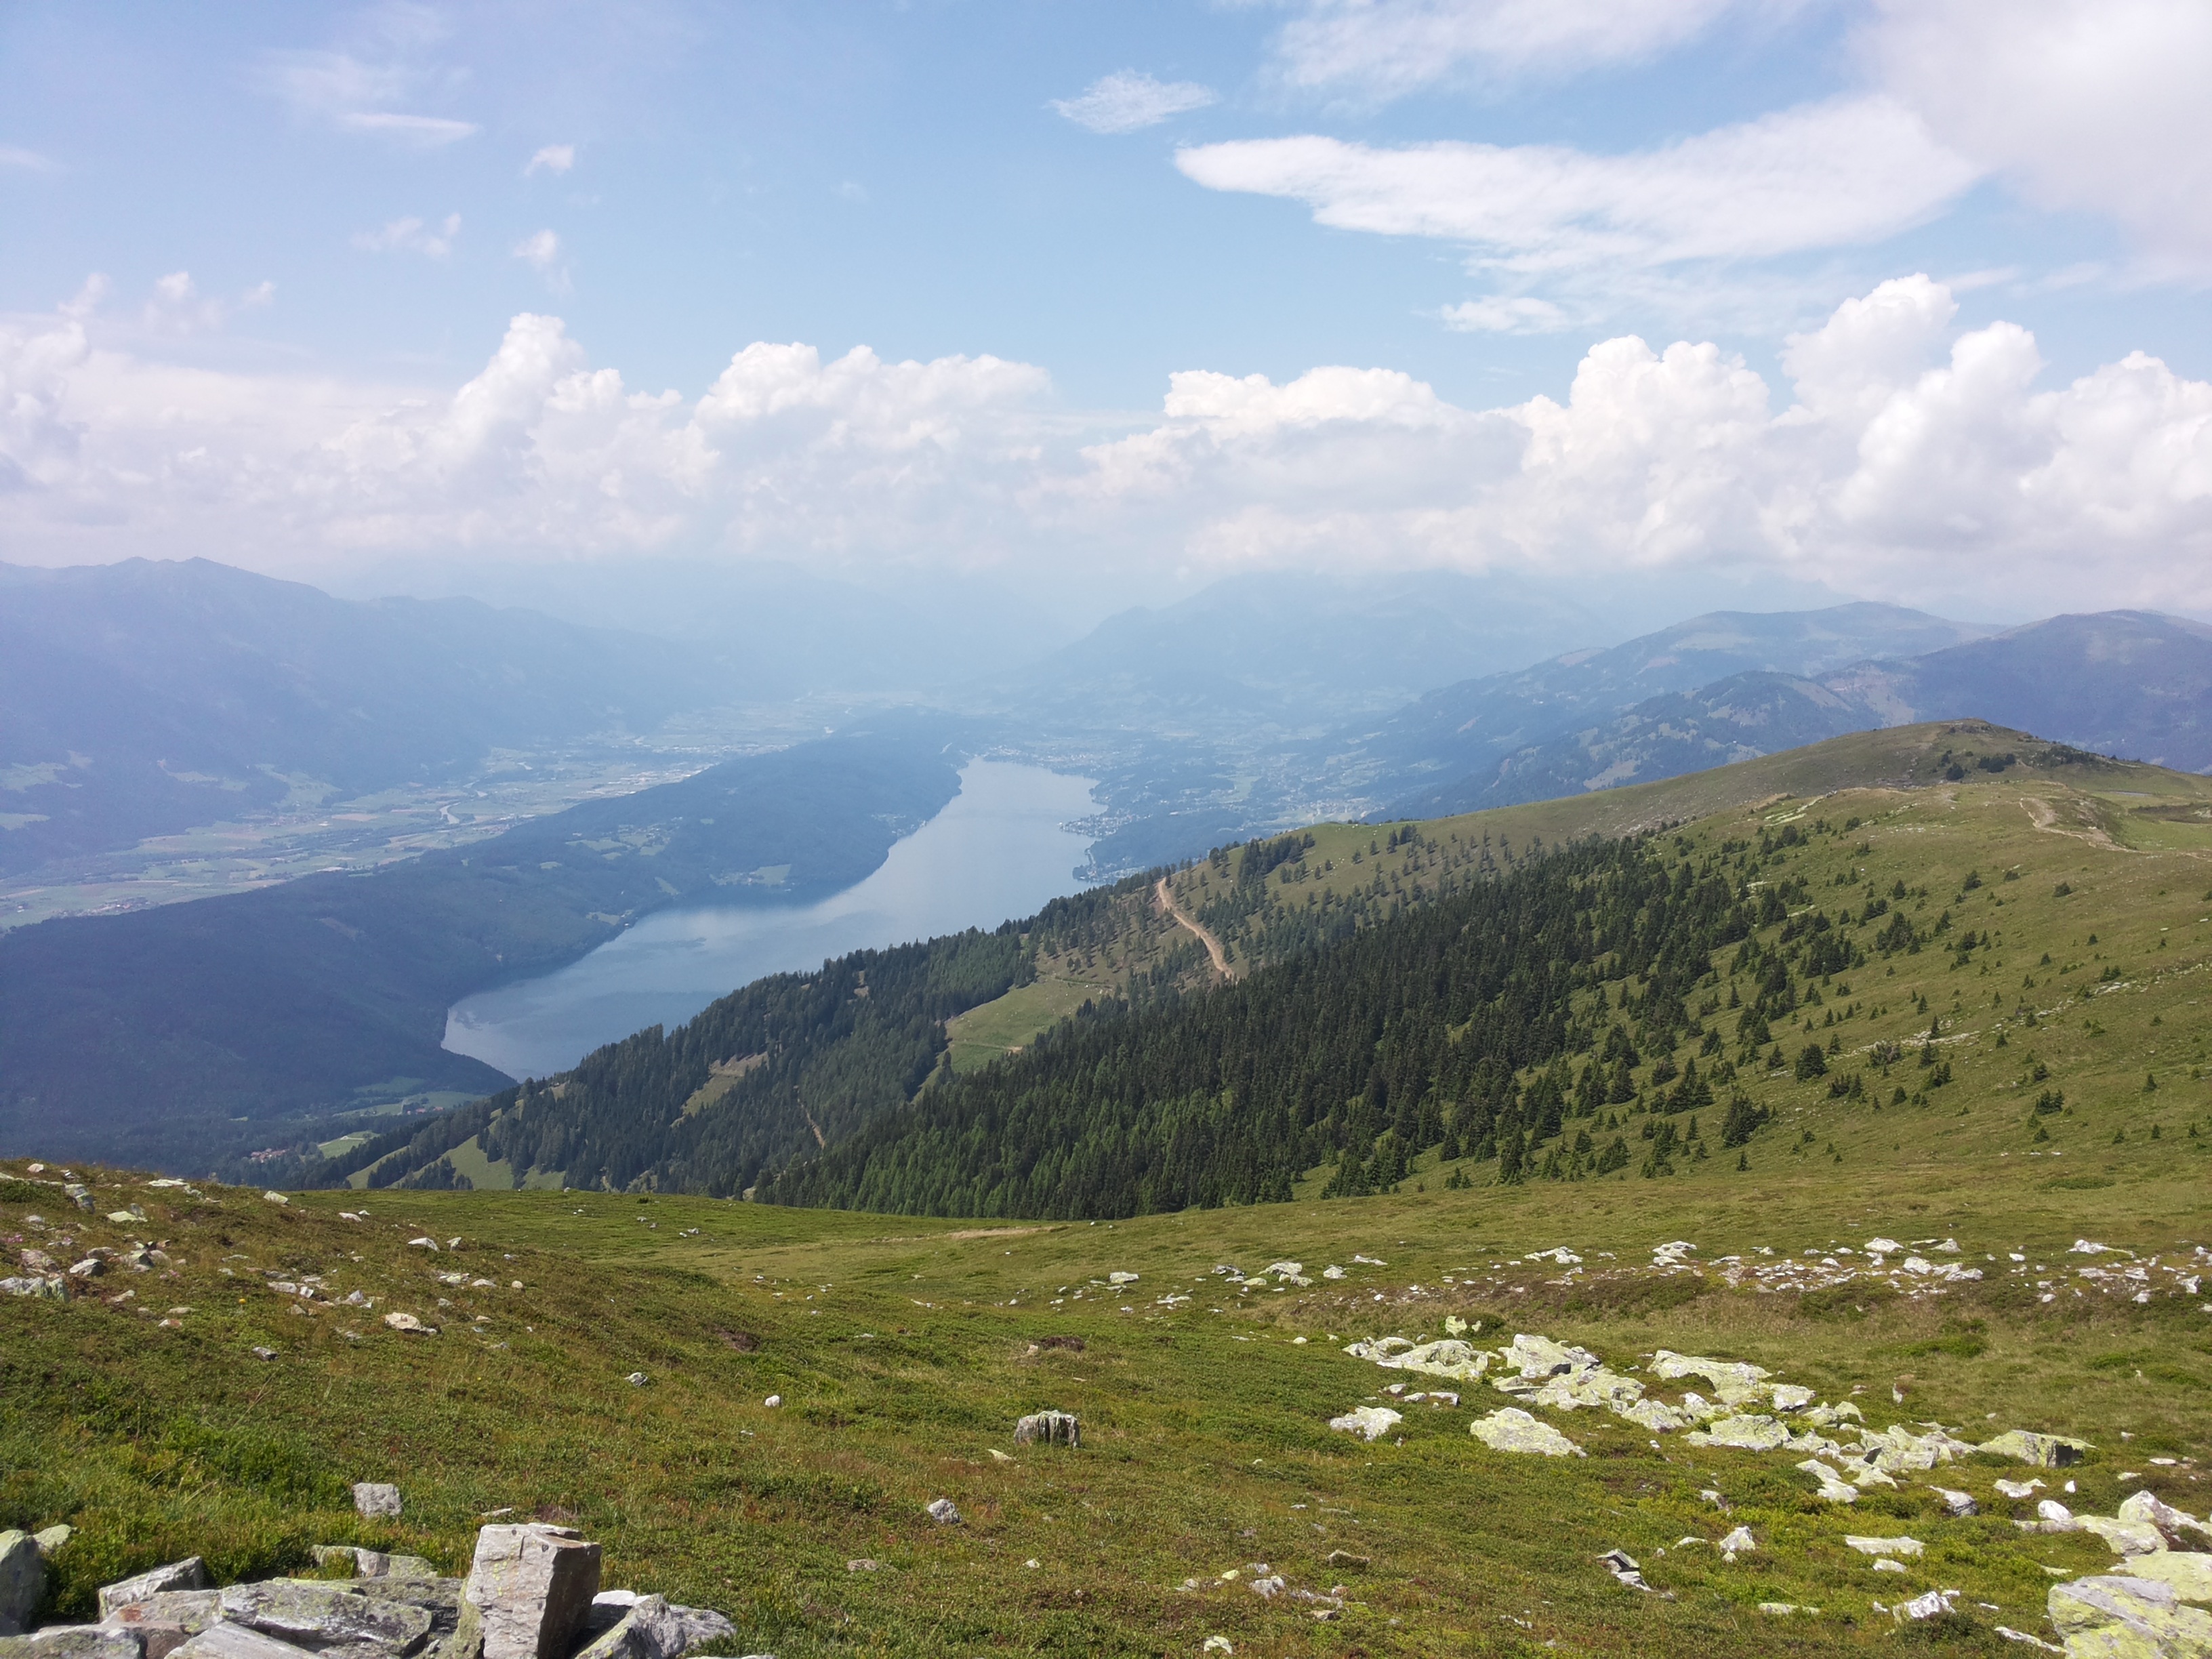
landscape, wilderness, walking, mountain, hiking, meadow, hill, lake, adventure, valley, mountain range, highland, ridge, summit, sports, alps, grassland, backpacking, plateau, fell, loch, ecosystem, carinthia, landform, mountain pass, geographical feature, mountainous landforms, mirnock, wieser alm